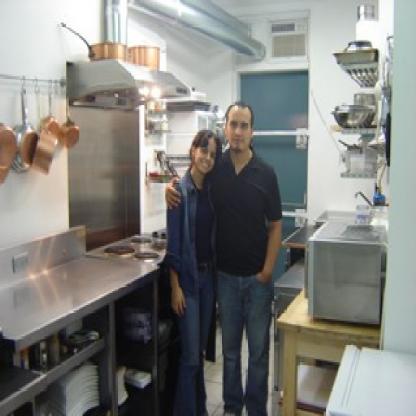
Scene: Indoor